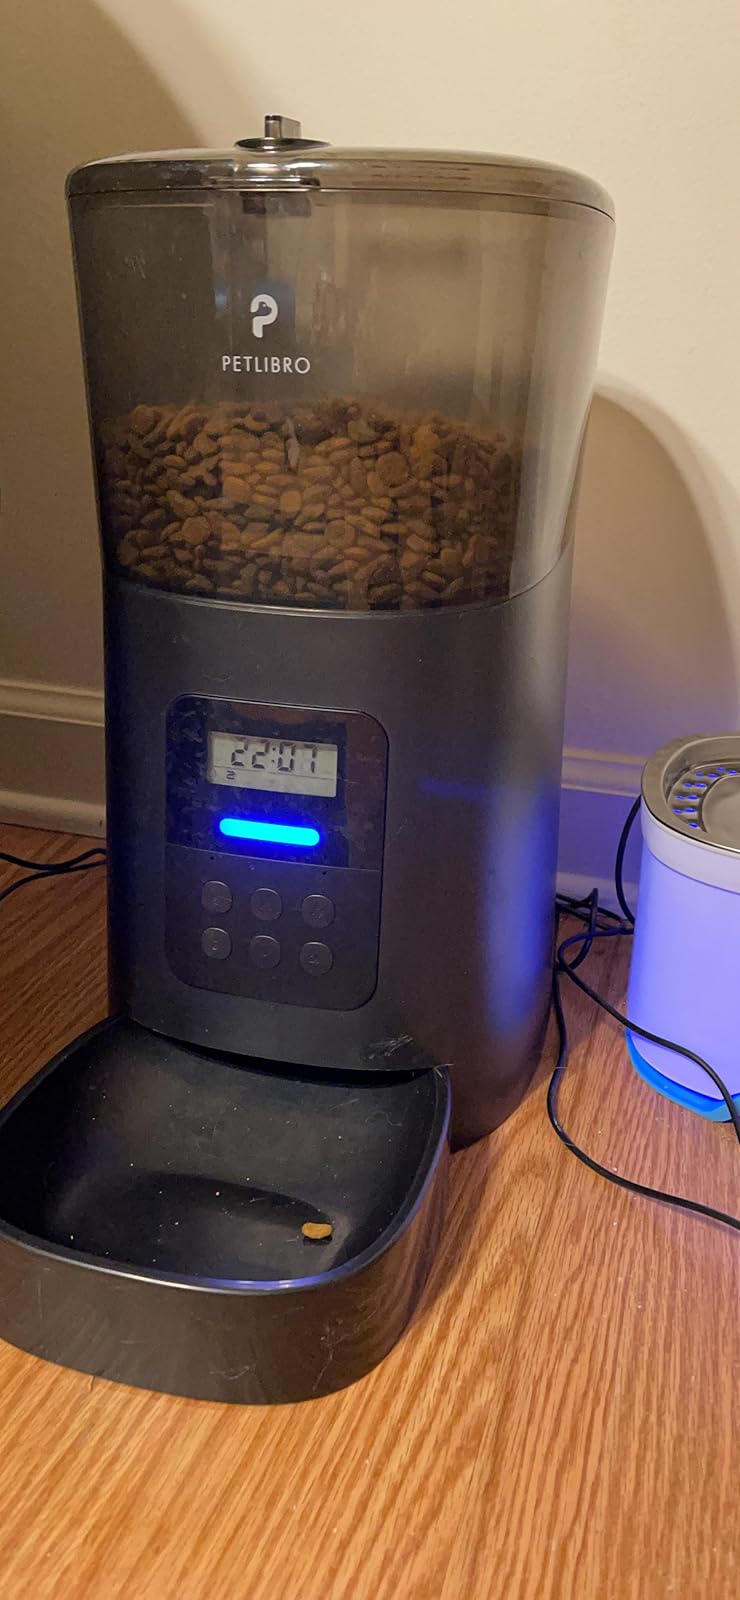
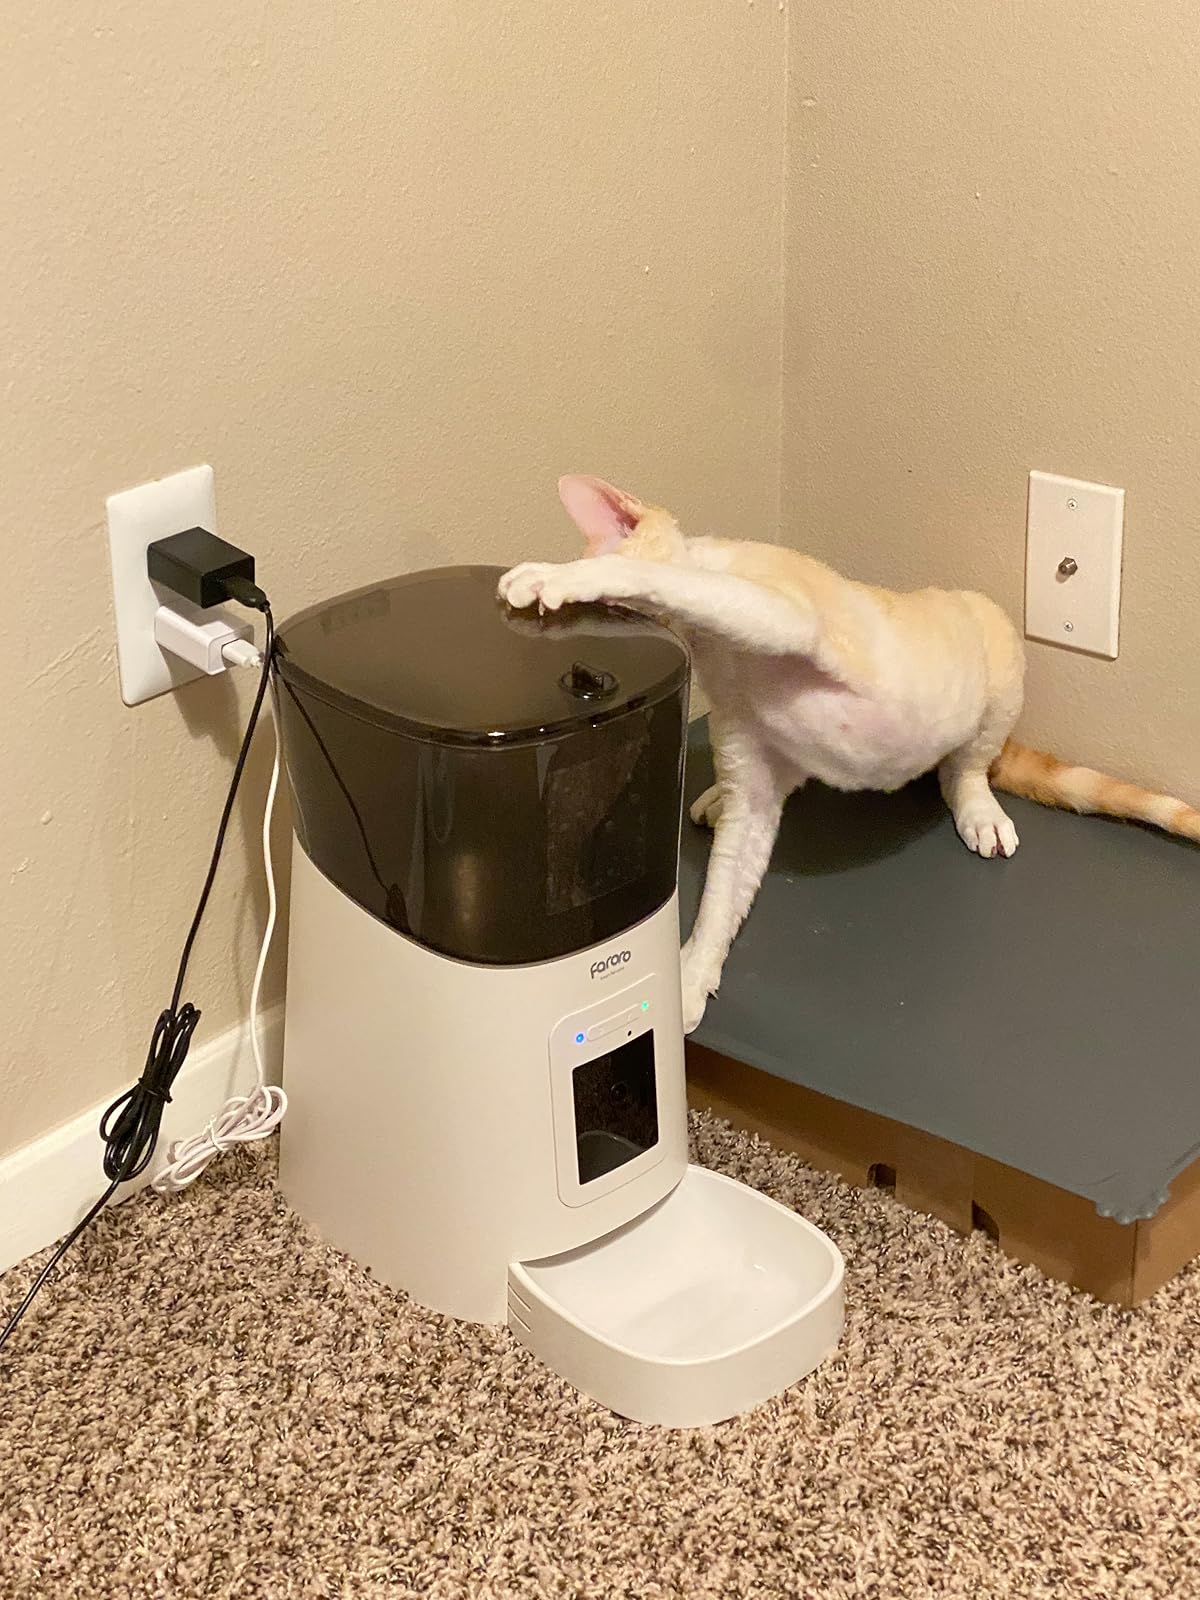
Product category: items_feeder
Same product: no